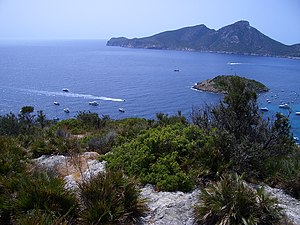
Sa Dragonera
Kig på Sa Dragonera
Sa Dragonera er en ubeboet klippeø ud for vestkysten af den spanske middelhavsø Mallorca, som den er adskilt fra ved det 780 m brede sund, Canal des Freu. Dragonera hører som Mallorca til øgruppen Balearerne.